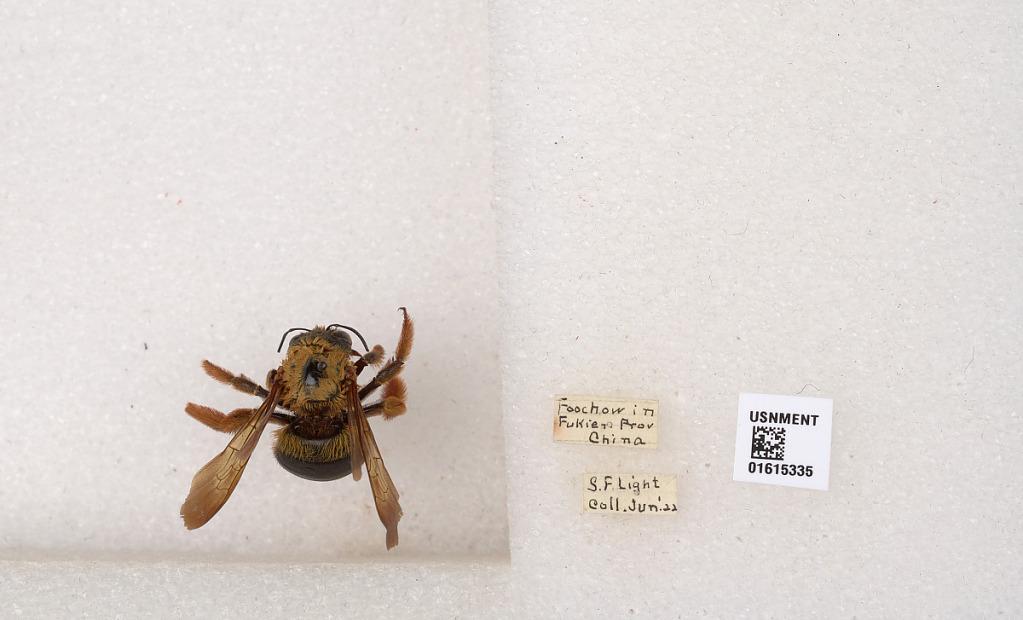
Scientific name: Xylocopa (Koptortosoma) sinensis Smith
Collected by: S. Light
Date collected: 1922-6-1
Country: China
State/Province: Fujian
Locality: Foochow